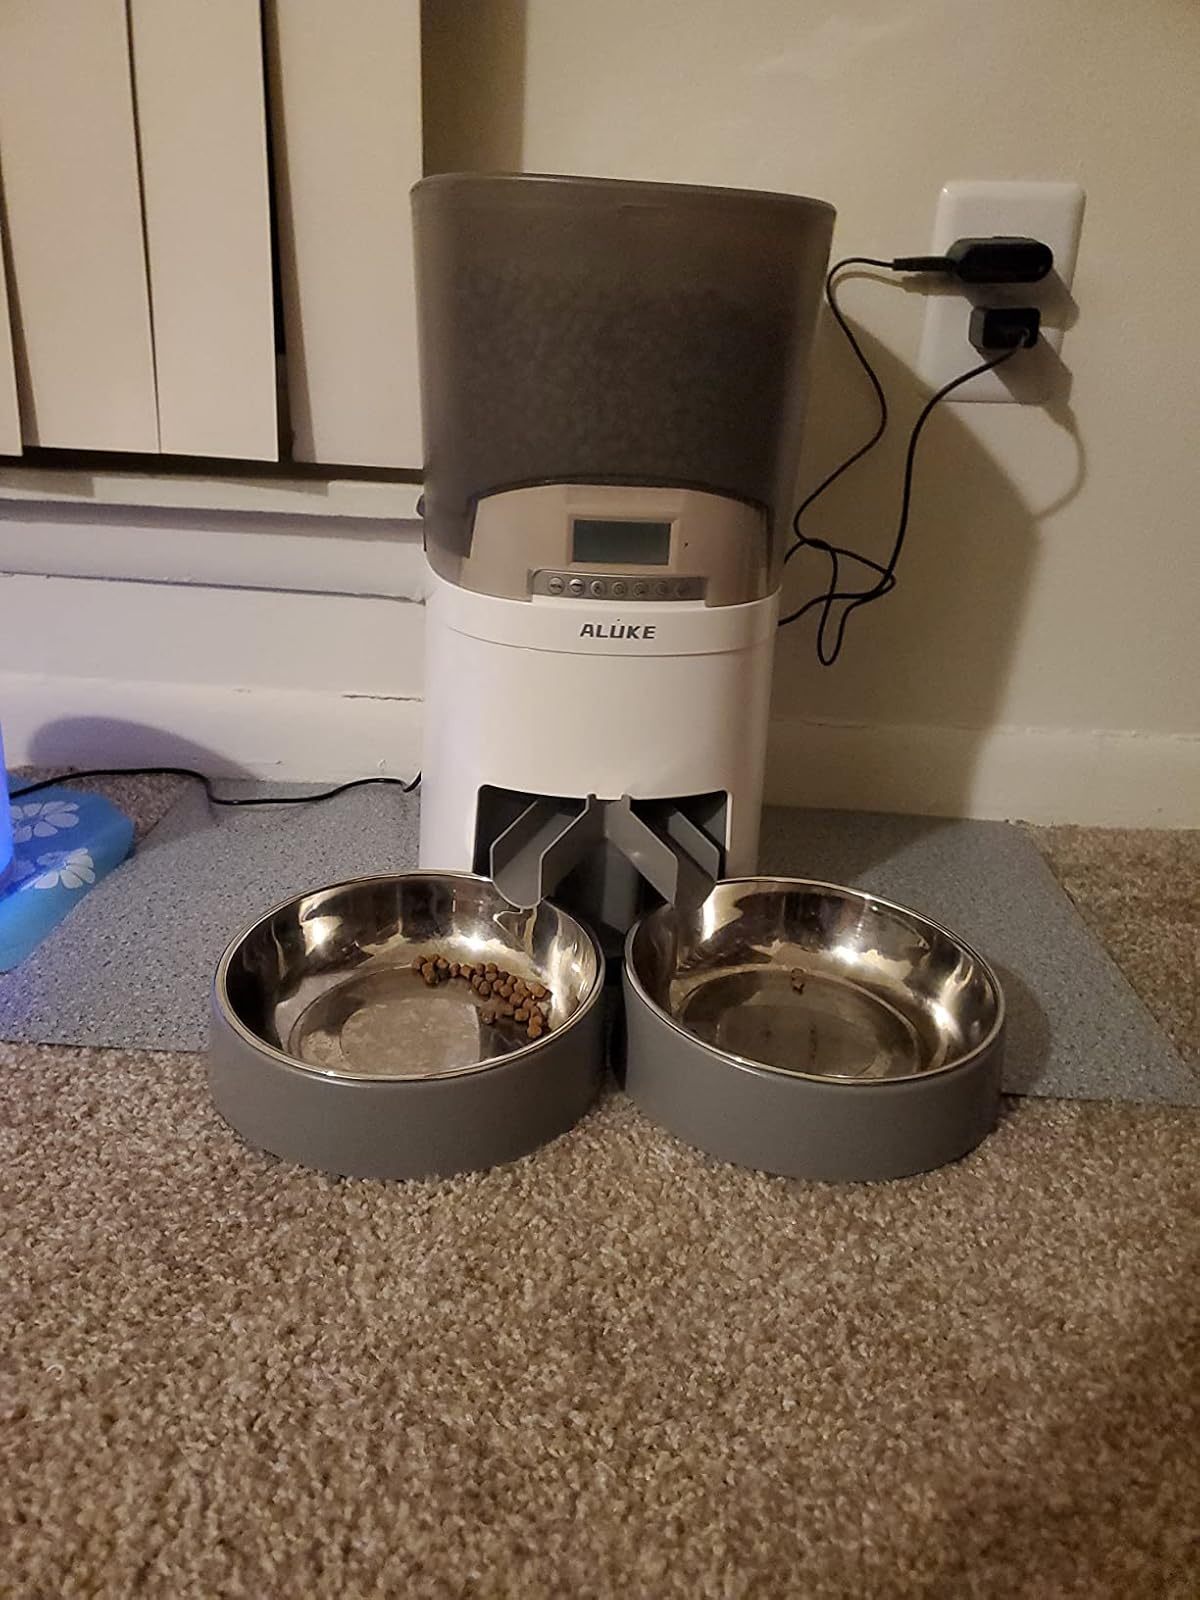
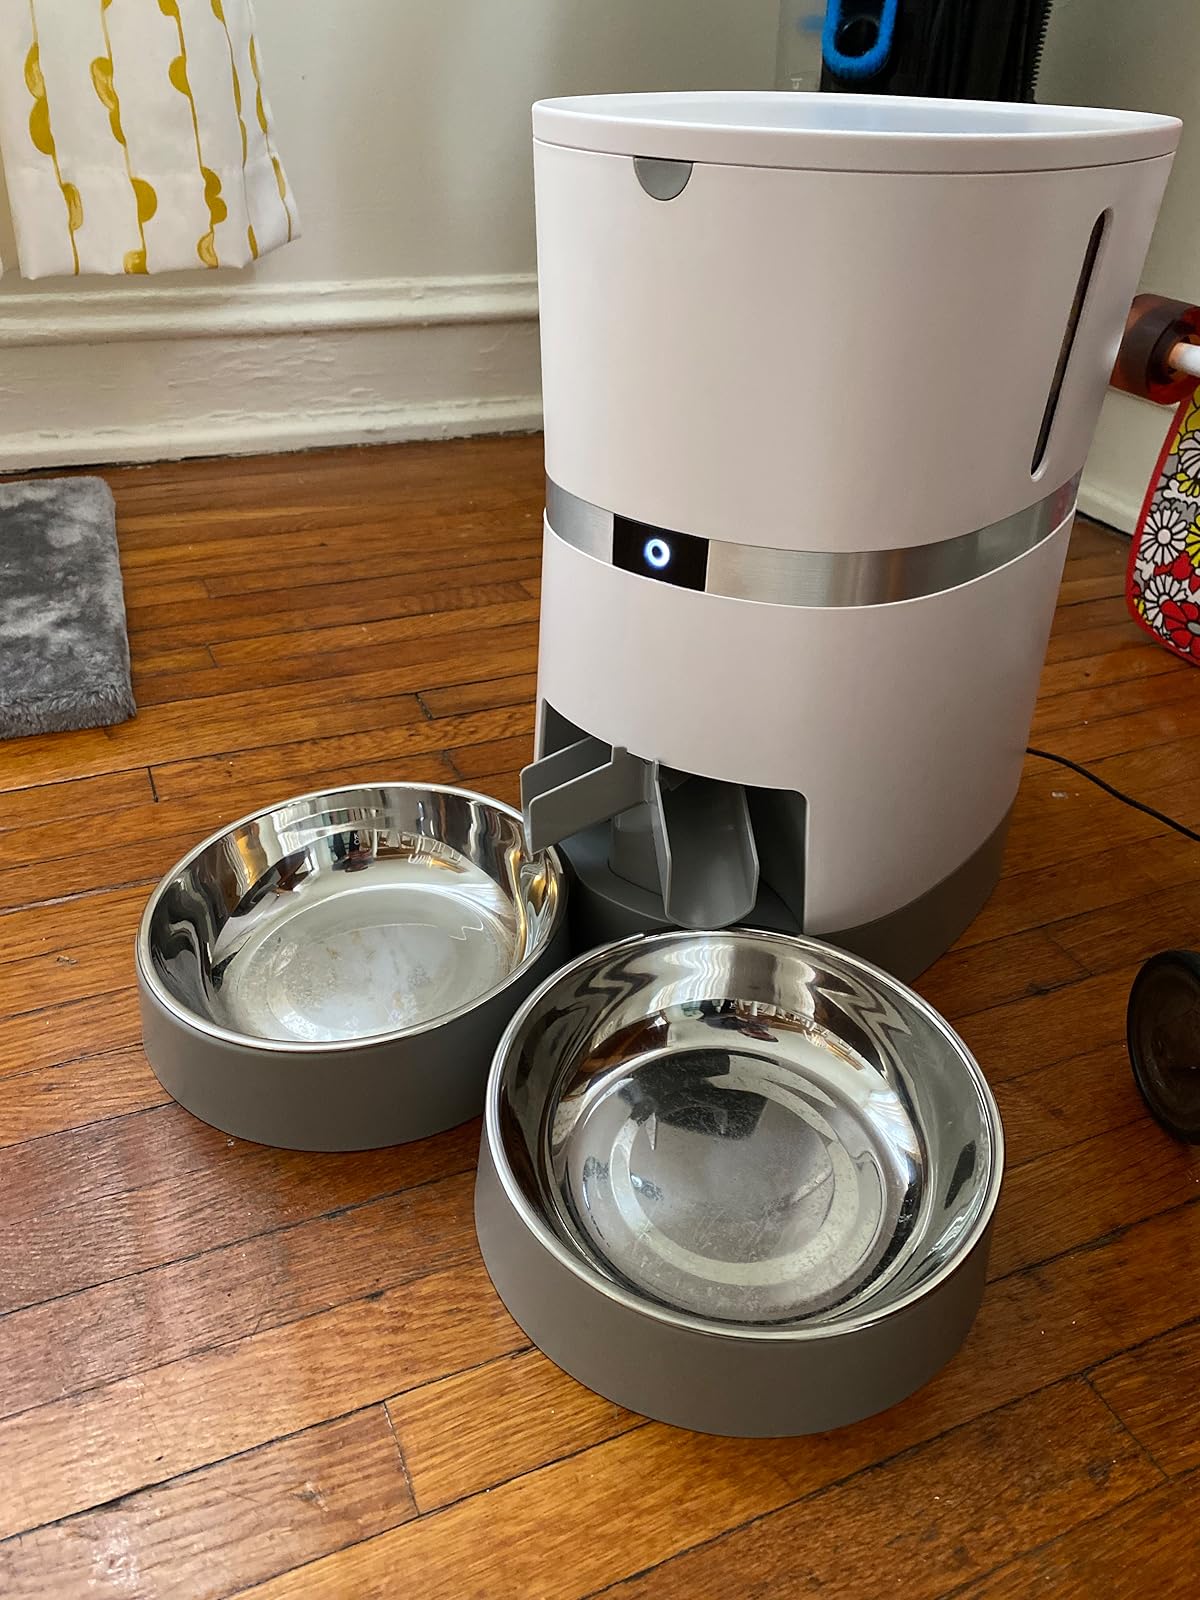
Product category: items_feeder
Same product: no